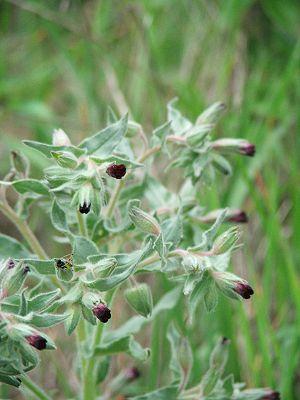
Cette liste de Tracheophyta de Bosnie-Herzégovine, ainsi que d’espèces introduites est un aperçu incomplet d’espèces de mousses, de fougères, de gymnospermes et d’angiospermes citées dans la littérature disponible en langues bosniaque, croate, serbe et serbo-croate. Cet aperçu n’inclue pas des espèces cultivées ni celles occasionnellement introduites.